Fungoid frog

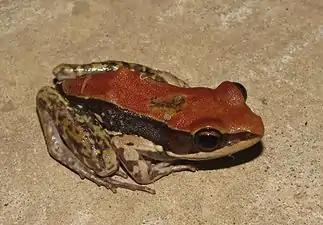
The Fungoid Frog at Ezhimala, North Malabar, Kerala

The fungoid frog or Malabar Hills frog (Hydrophylax malabaricus) is a colourful frog found on the forest floor and lower vegetation in the Western Ghats in south-western India from Bombay to Kerala. It is very similar to another species with which it overlaps partly in range, "Hydrophylax bahuvistara" which extends further into parts of central India.